Whitelaw Reid House

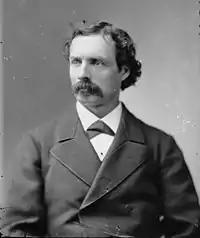
Reid pictured in the 1870s

The house was the birthplace and longtime home of Whitelaw Reid, a nationally known journalist, United States Ambassador to the United Kingdom, and Republican candidate for Vice President of the United States under Benjamin Harrison in the 1892 presidential election. During his years of living in the house, Reid greatly modified the house, and as a result it has been deemed a fine example of changing tastes in architectural styles.